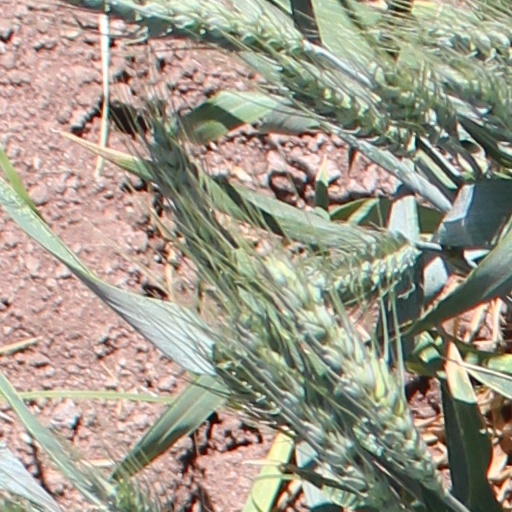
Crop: wheat